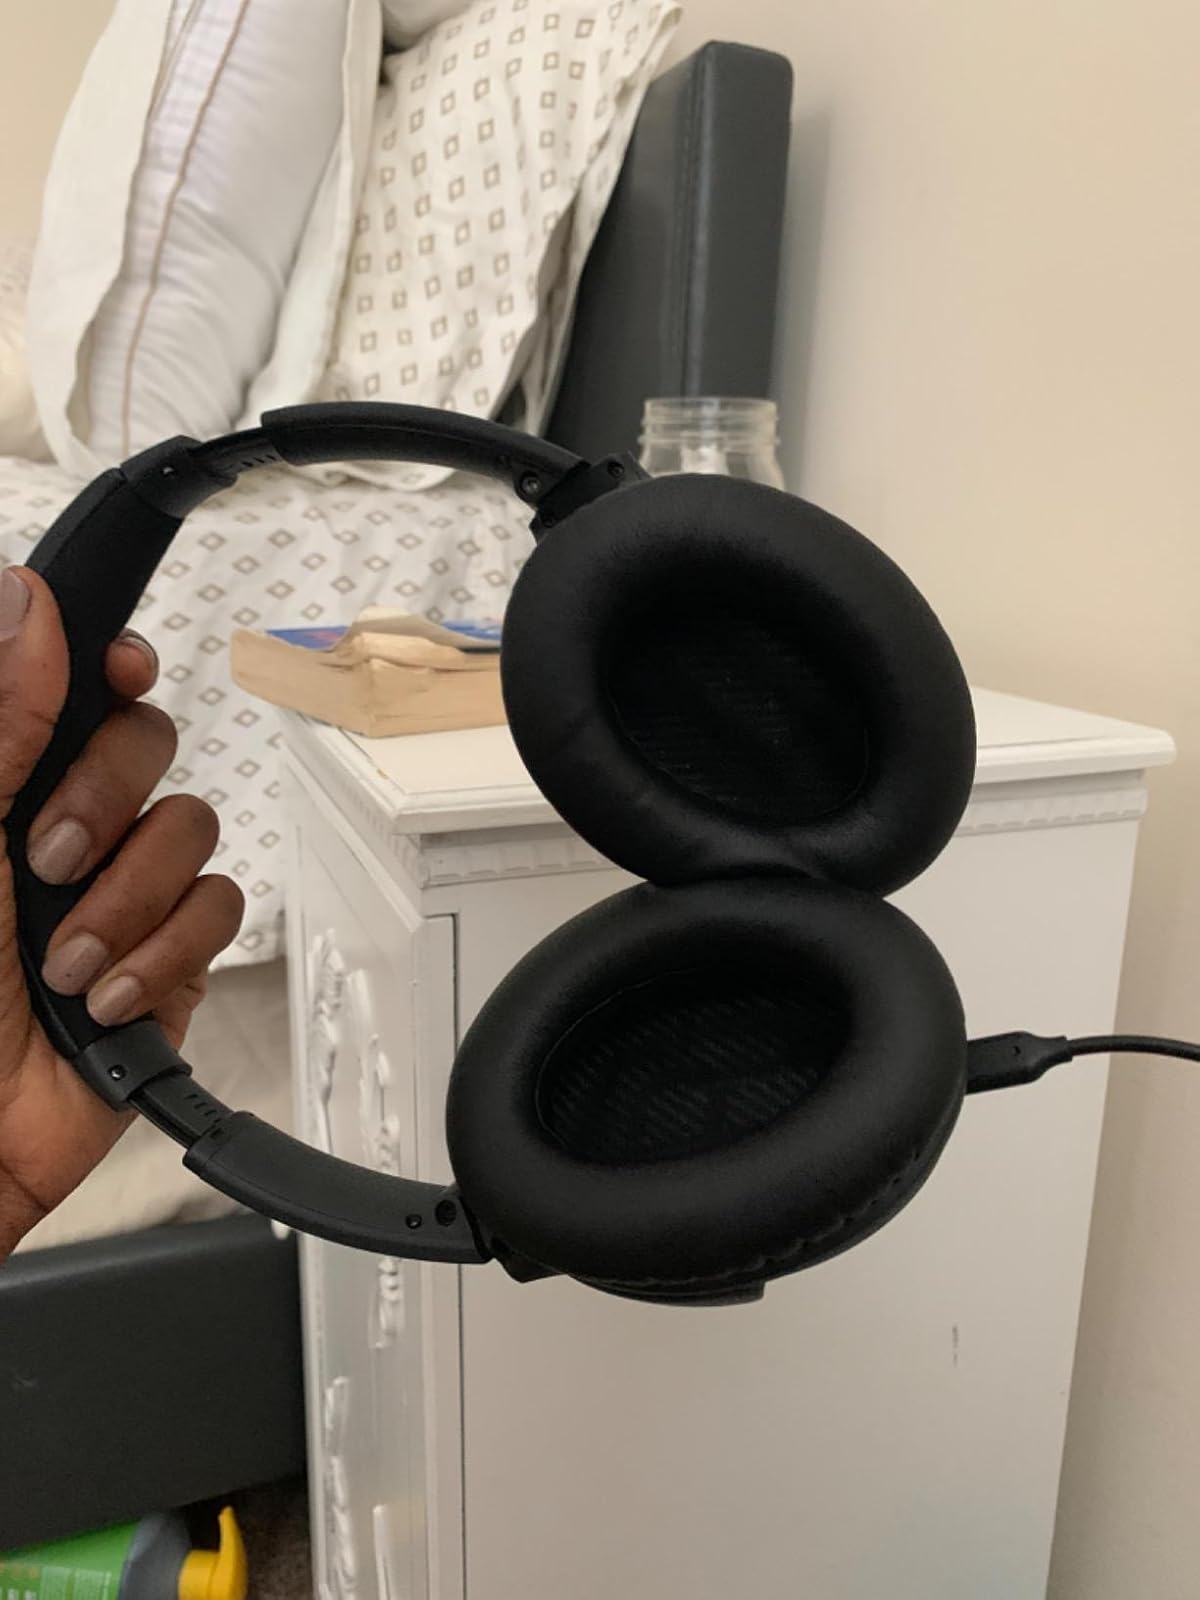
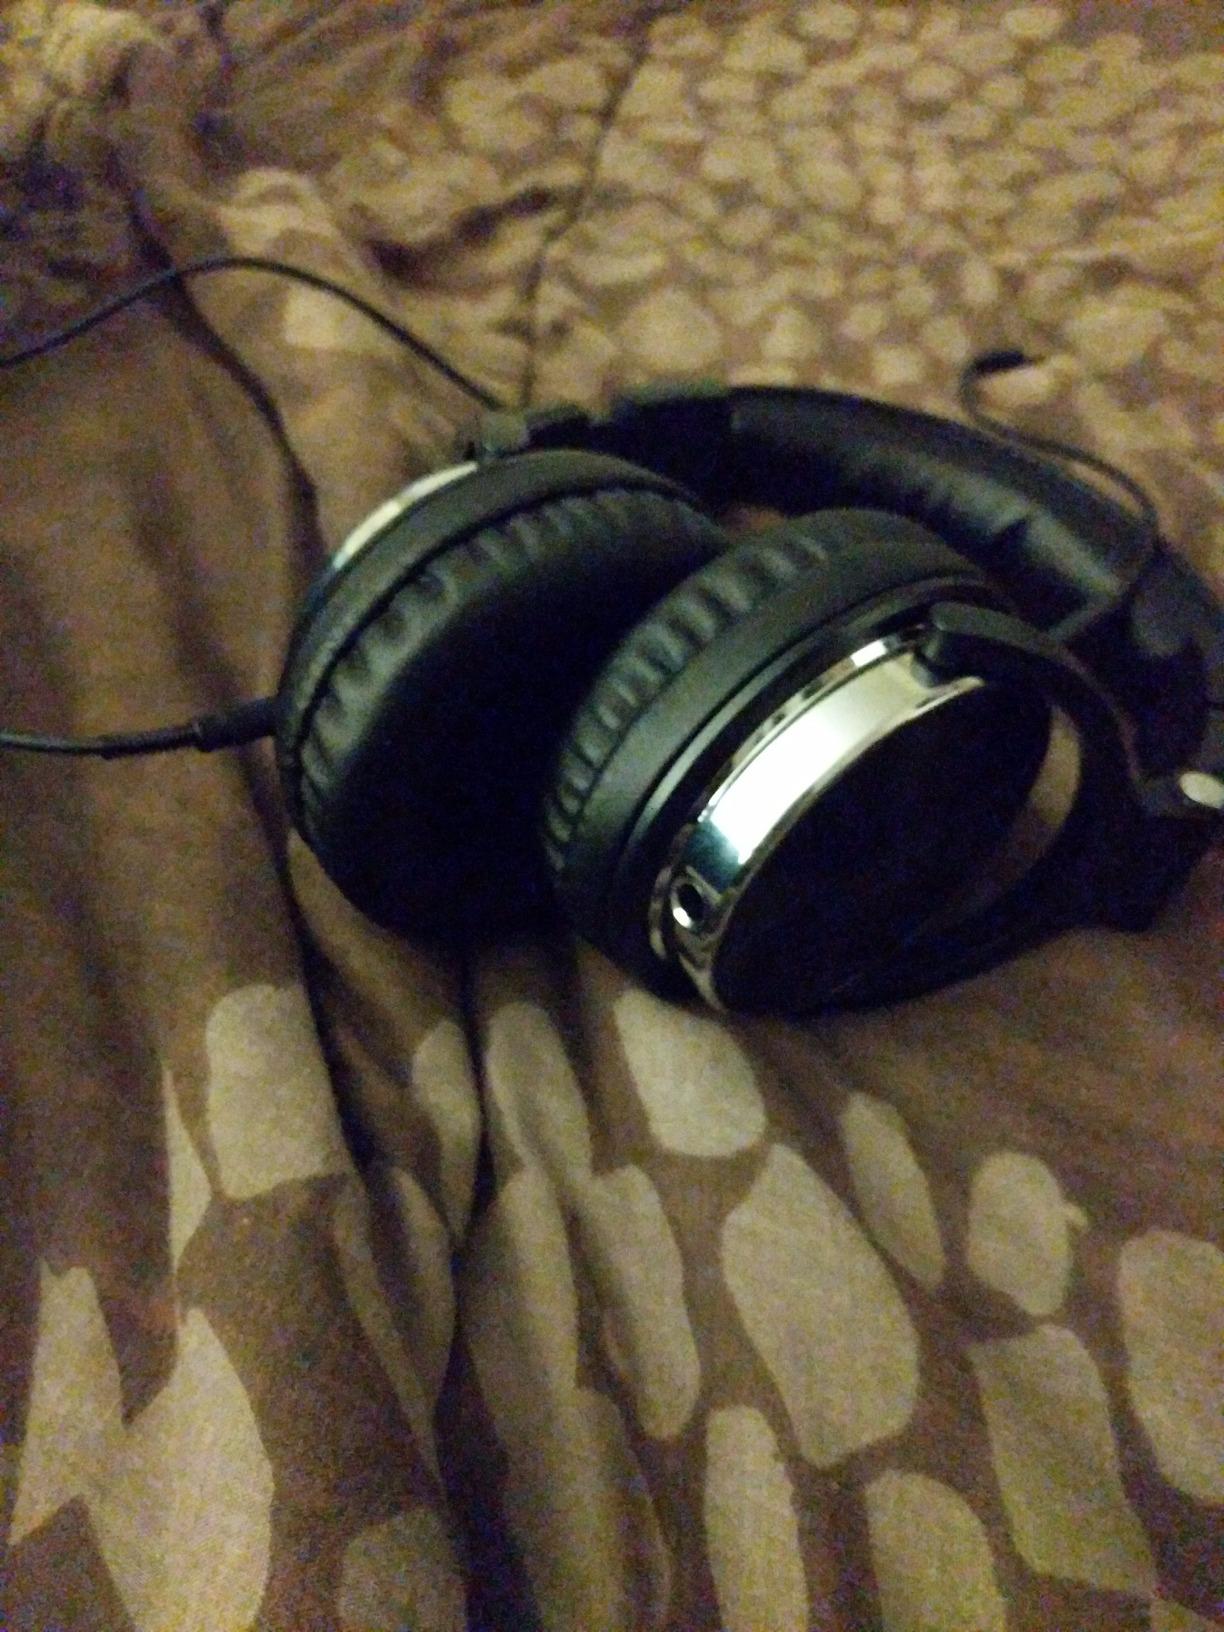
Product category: headphones
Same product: no